Kiley Boynton

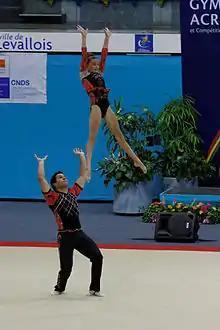
Kiley Boynton at the 2014 Acrobatic Gymnastics World Championships.

Kiley Boynton is an American female acrobatic gymnast. With Ryan Ward, she was awarded the bronze medal in the 2014 Acrobatic Gymnastics World Championships.